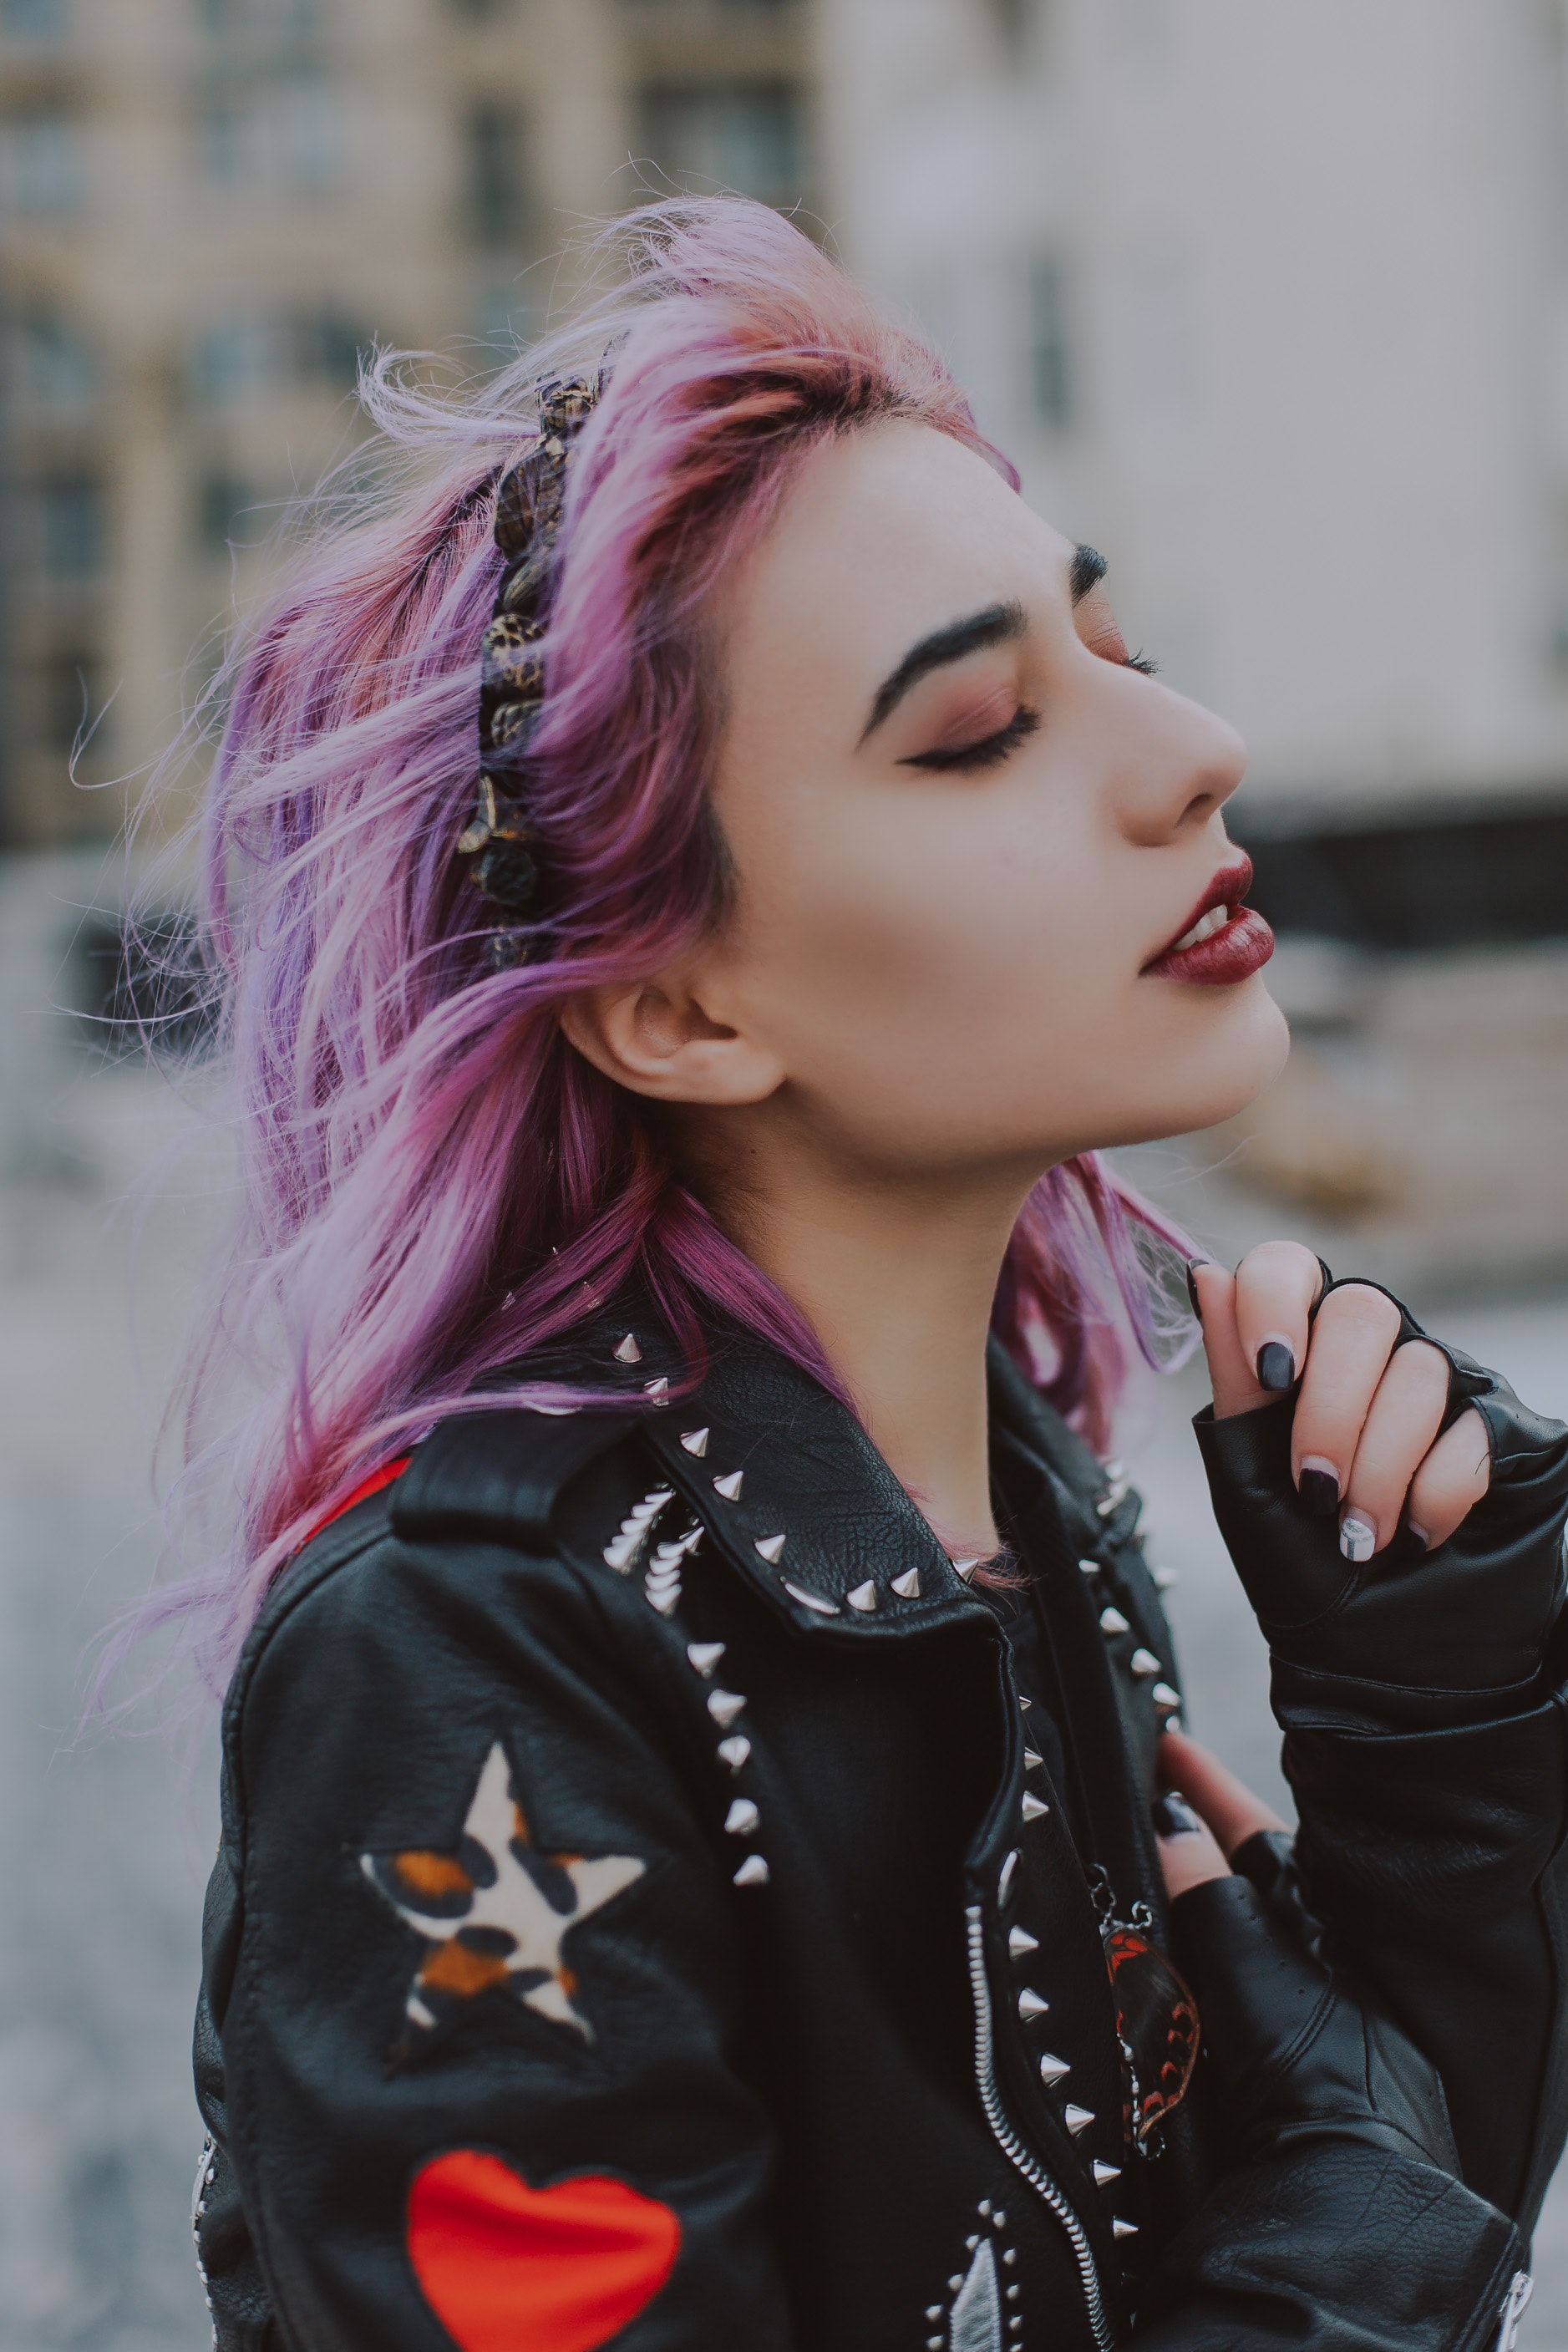
hair, lip, hairstyle, cool, street fashion, pink, beauty, fashion, hair coloring, long hair, black hair, photography, goth subculture, style